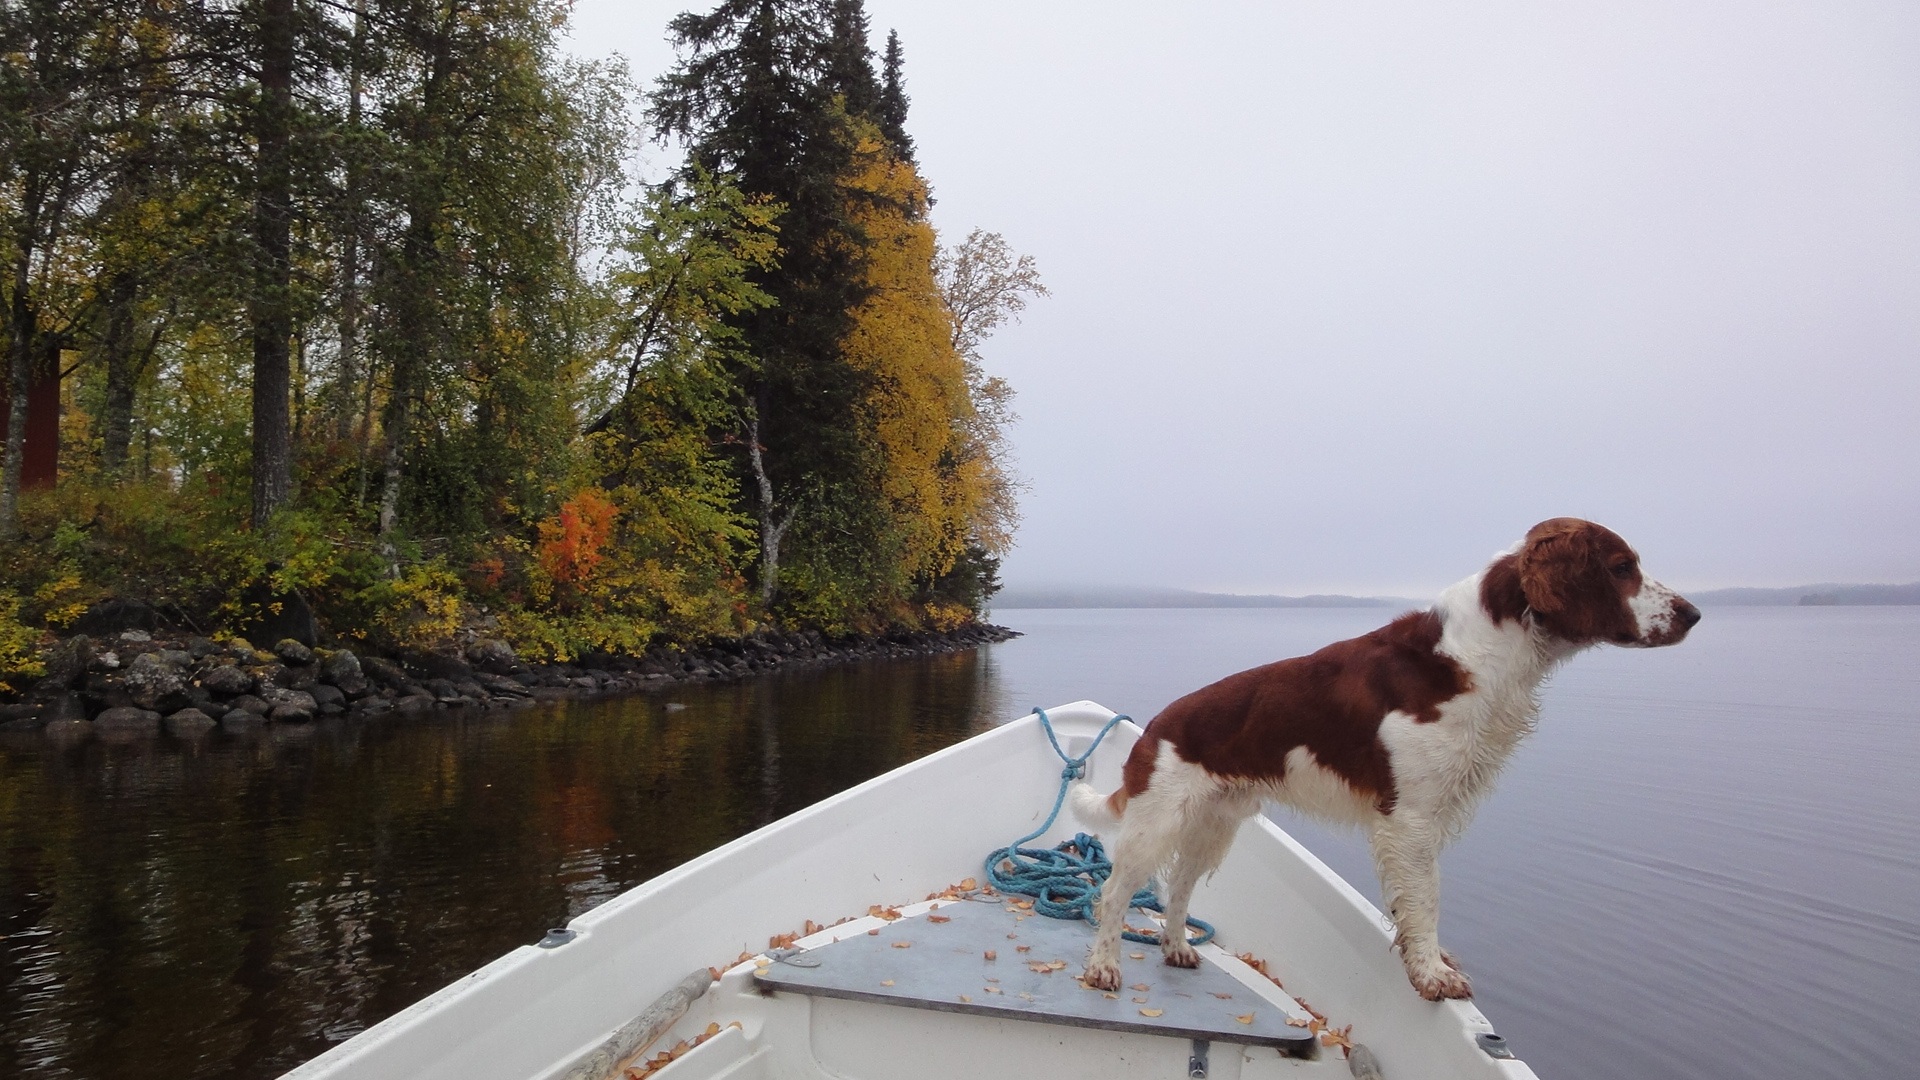
tree, water, boat, lake, dog, autumn, silence, rowing boat, dog breed, dog like mammal, companion dog, sporting group